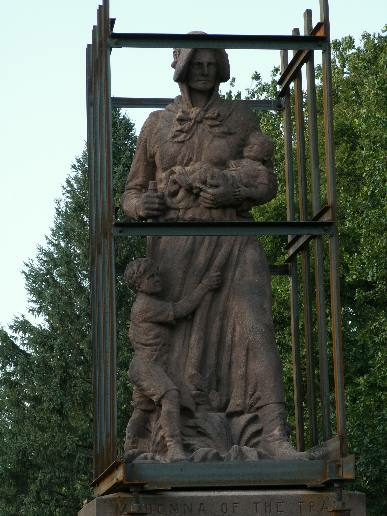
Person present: Yes